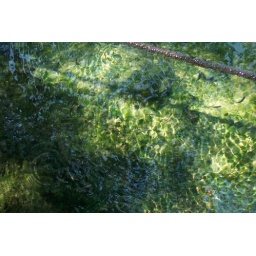
Crystal clear water and tiny fish at Weikwa Springs State Park, near Orlando